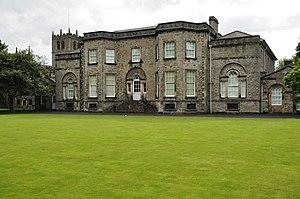
Julian Barrow est un artiste peintre figuratif britannique né à Kirklinton dans le comté de Cumberland le 28 août 1939, mort à Londres le 3 septembre 2013. Initialement restaurateur de tableaux anciens à la National Gallery, il fut membre de la Chelsea Art Society qu'il présida pendant vingt-trois ans et qui, en hommage, décerne annuellement un Prix Julian-Barrow. Il était le frère de l'écrivain et journaliste Andrew Barrow.